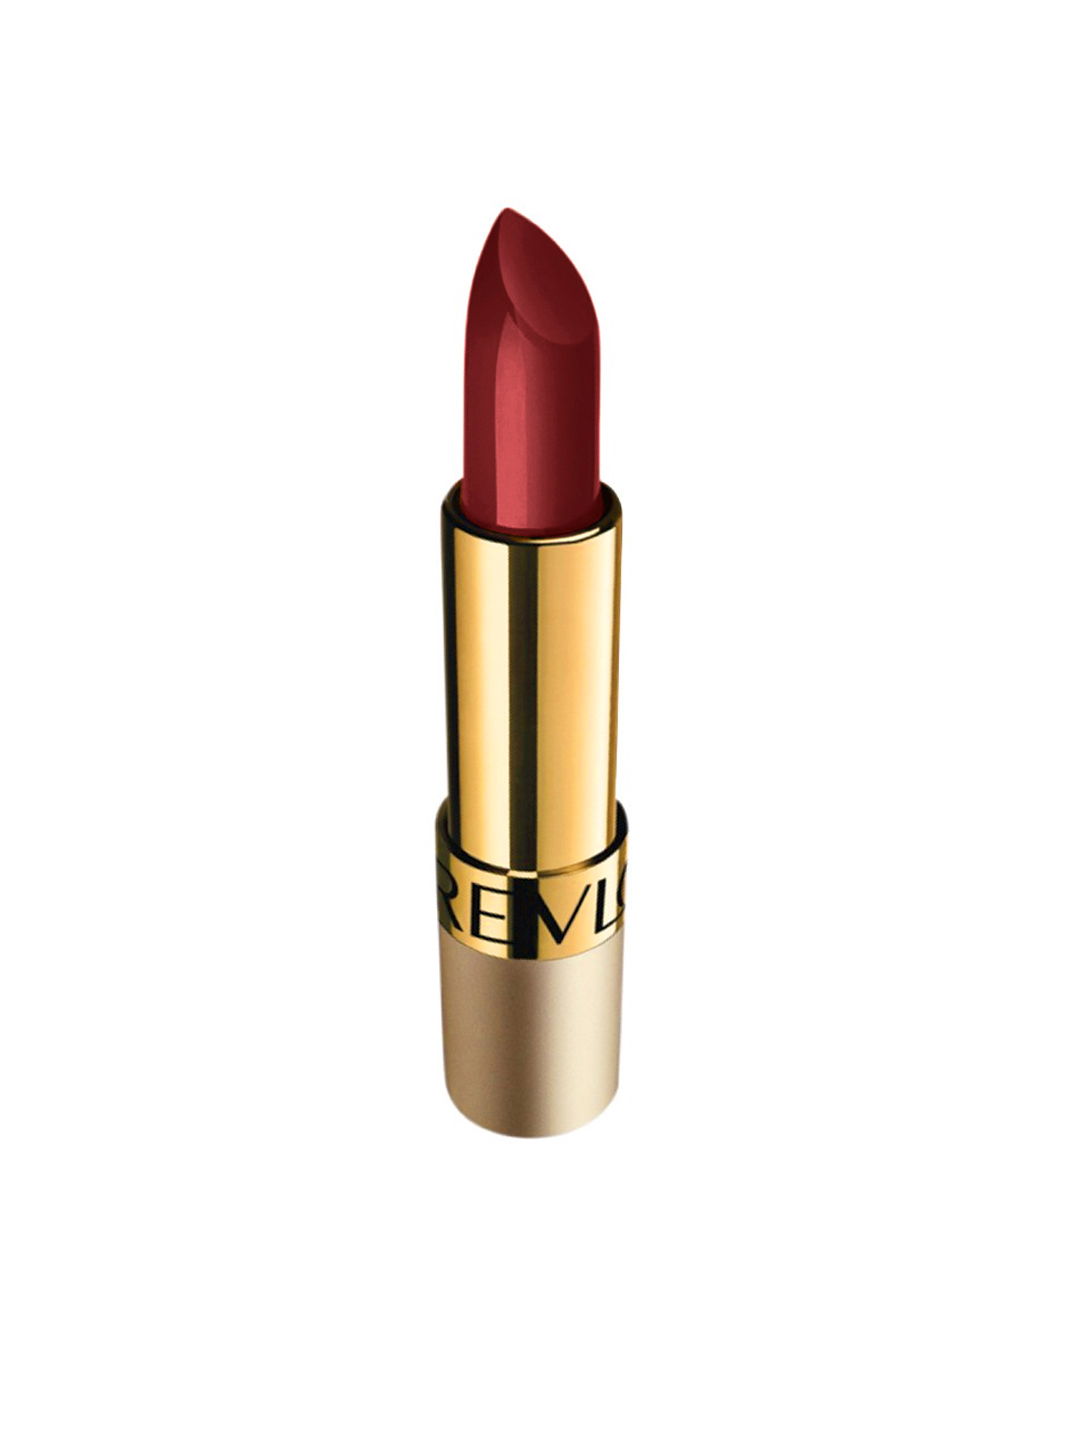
Revlon Latino Kiss Lipcolor 19
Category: Personal Care / Lips / Lipstick
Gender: Women
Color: Red
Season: Spring 2017
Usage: Casual